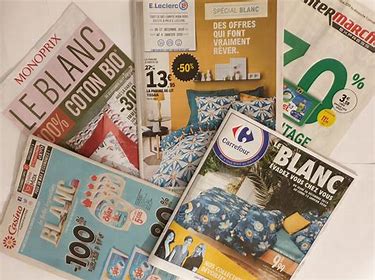
Waste category: paper